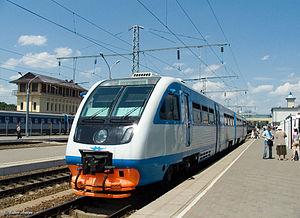
Le transport ferroviaire en Russie est l’un des plus grands réseaux de chemins de fer dans le monde, soit 86 000 km.